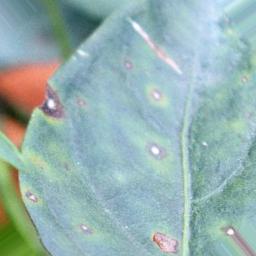
Label: cercospora